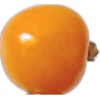
Label: Physalis 1